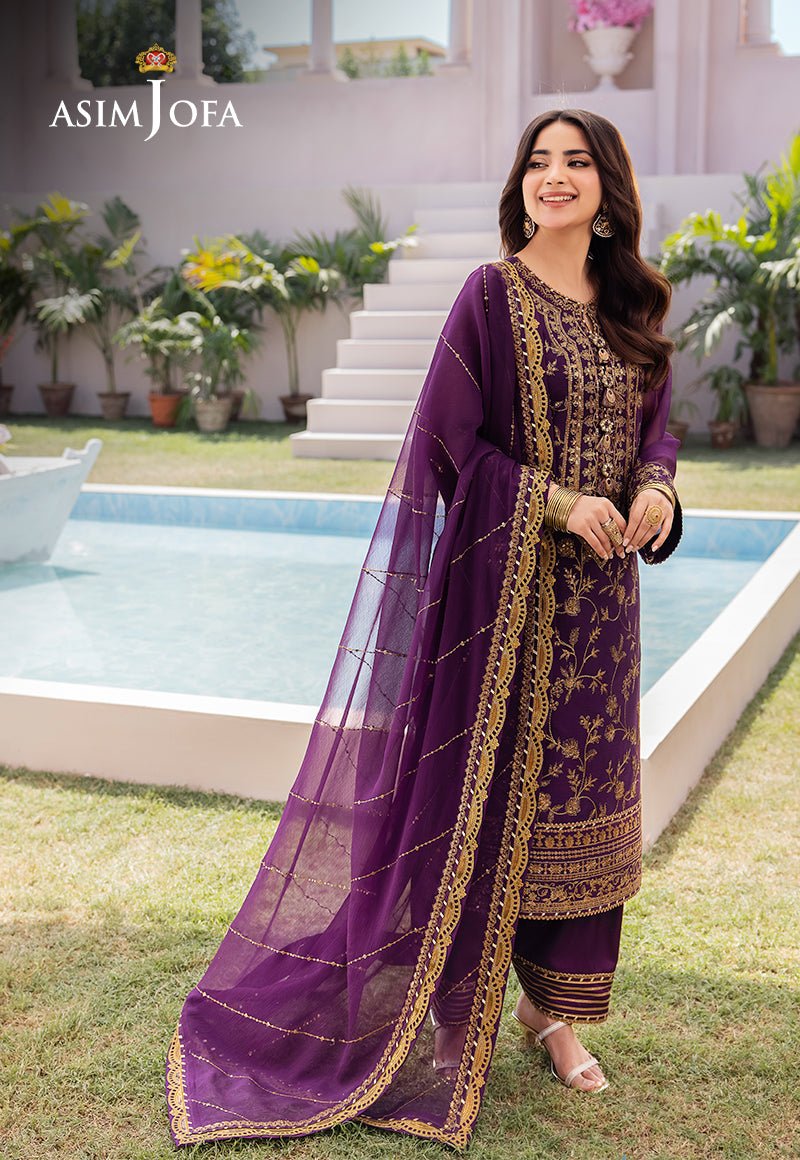
purple embroidered salwar suit